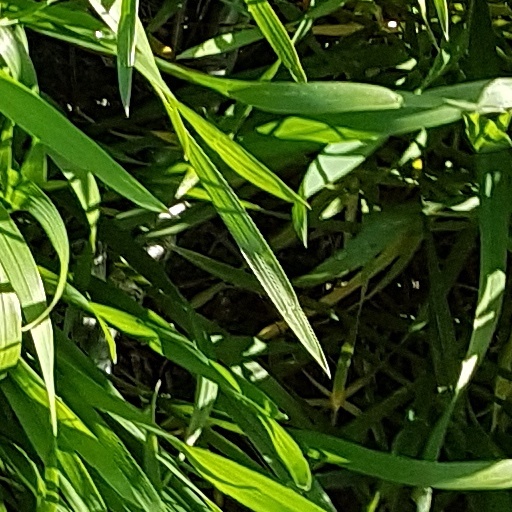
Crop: wheat